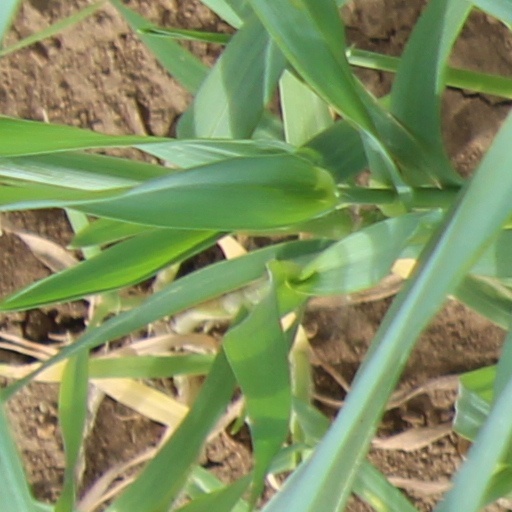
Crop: wheat